Antenna feed

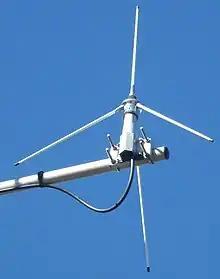
Coaxial cable feedline emerging from a VHF ground plane antenna

Coaxial cable is probably the most widely used type of feedline, used for frequencies below the microwave (SHF) range. It consists of a wire center conductor and a braided or solid metallic "shield" conductor, usually copper or aluminum surrounding it. The center conductor is separated from the outer shield by a dielectric, usually plastic foam, to keep the separation between the two conductors precisely constant. The shield is covered with an outer plastic insulation jacket. In "hard coax" cable, used for high power transmitting applications like television transmitters, the shield is a rigid or flexible metal pipe containing a compressed gas such as nitrogen, and the internal conductor is held centered with periodic plastic spacers.